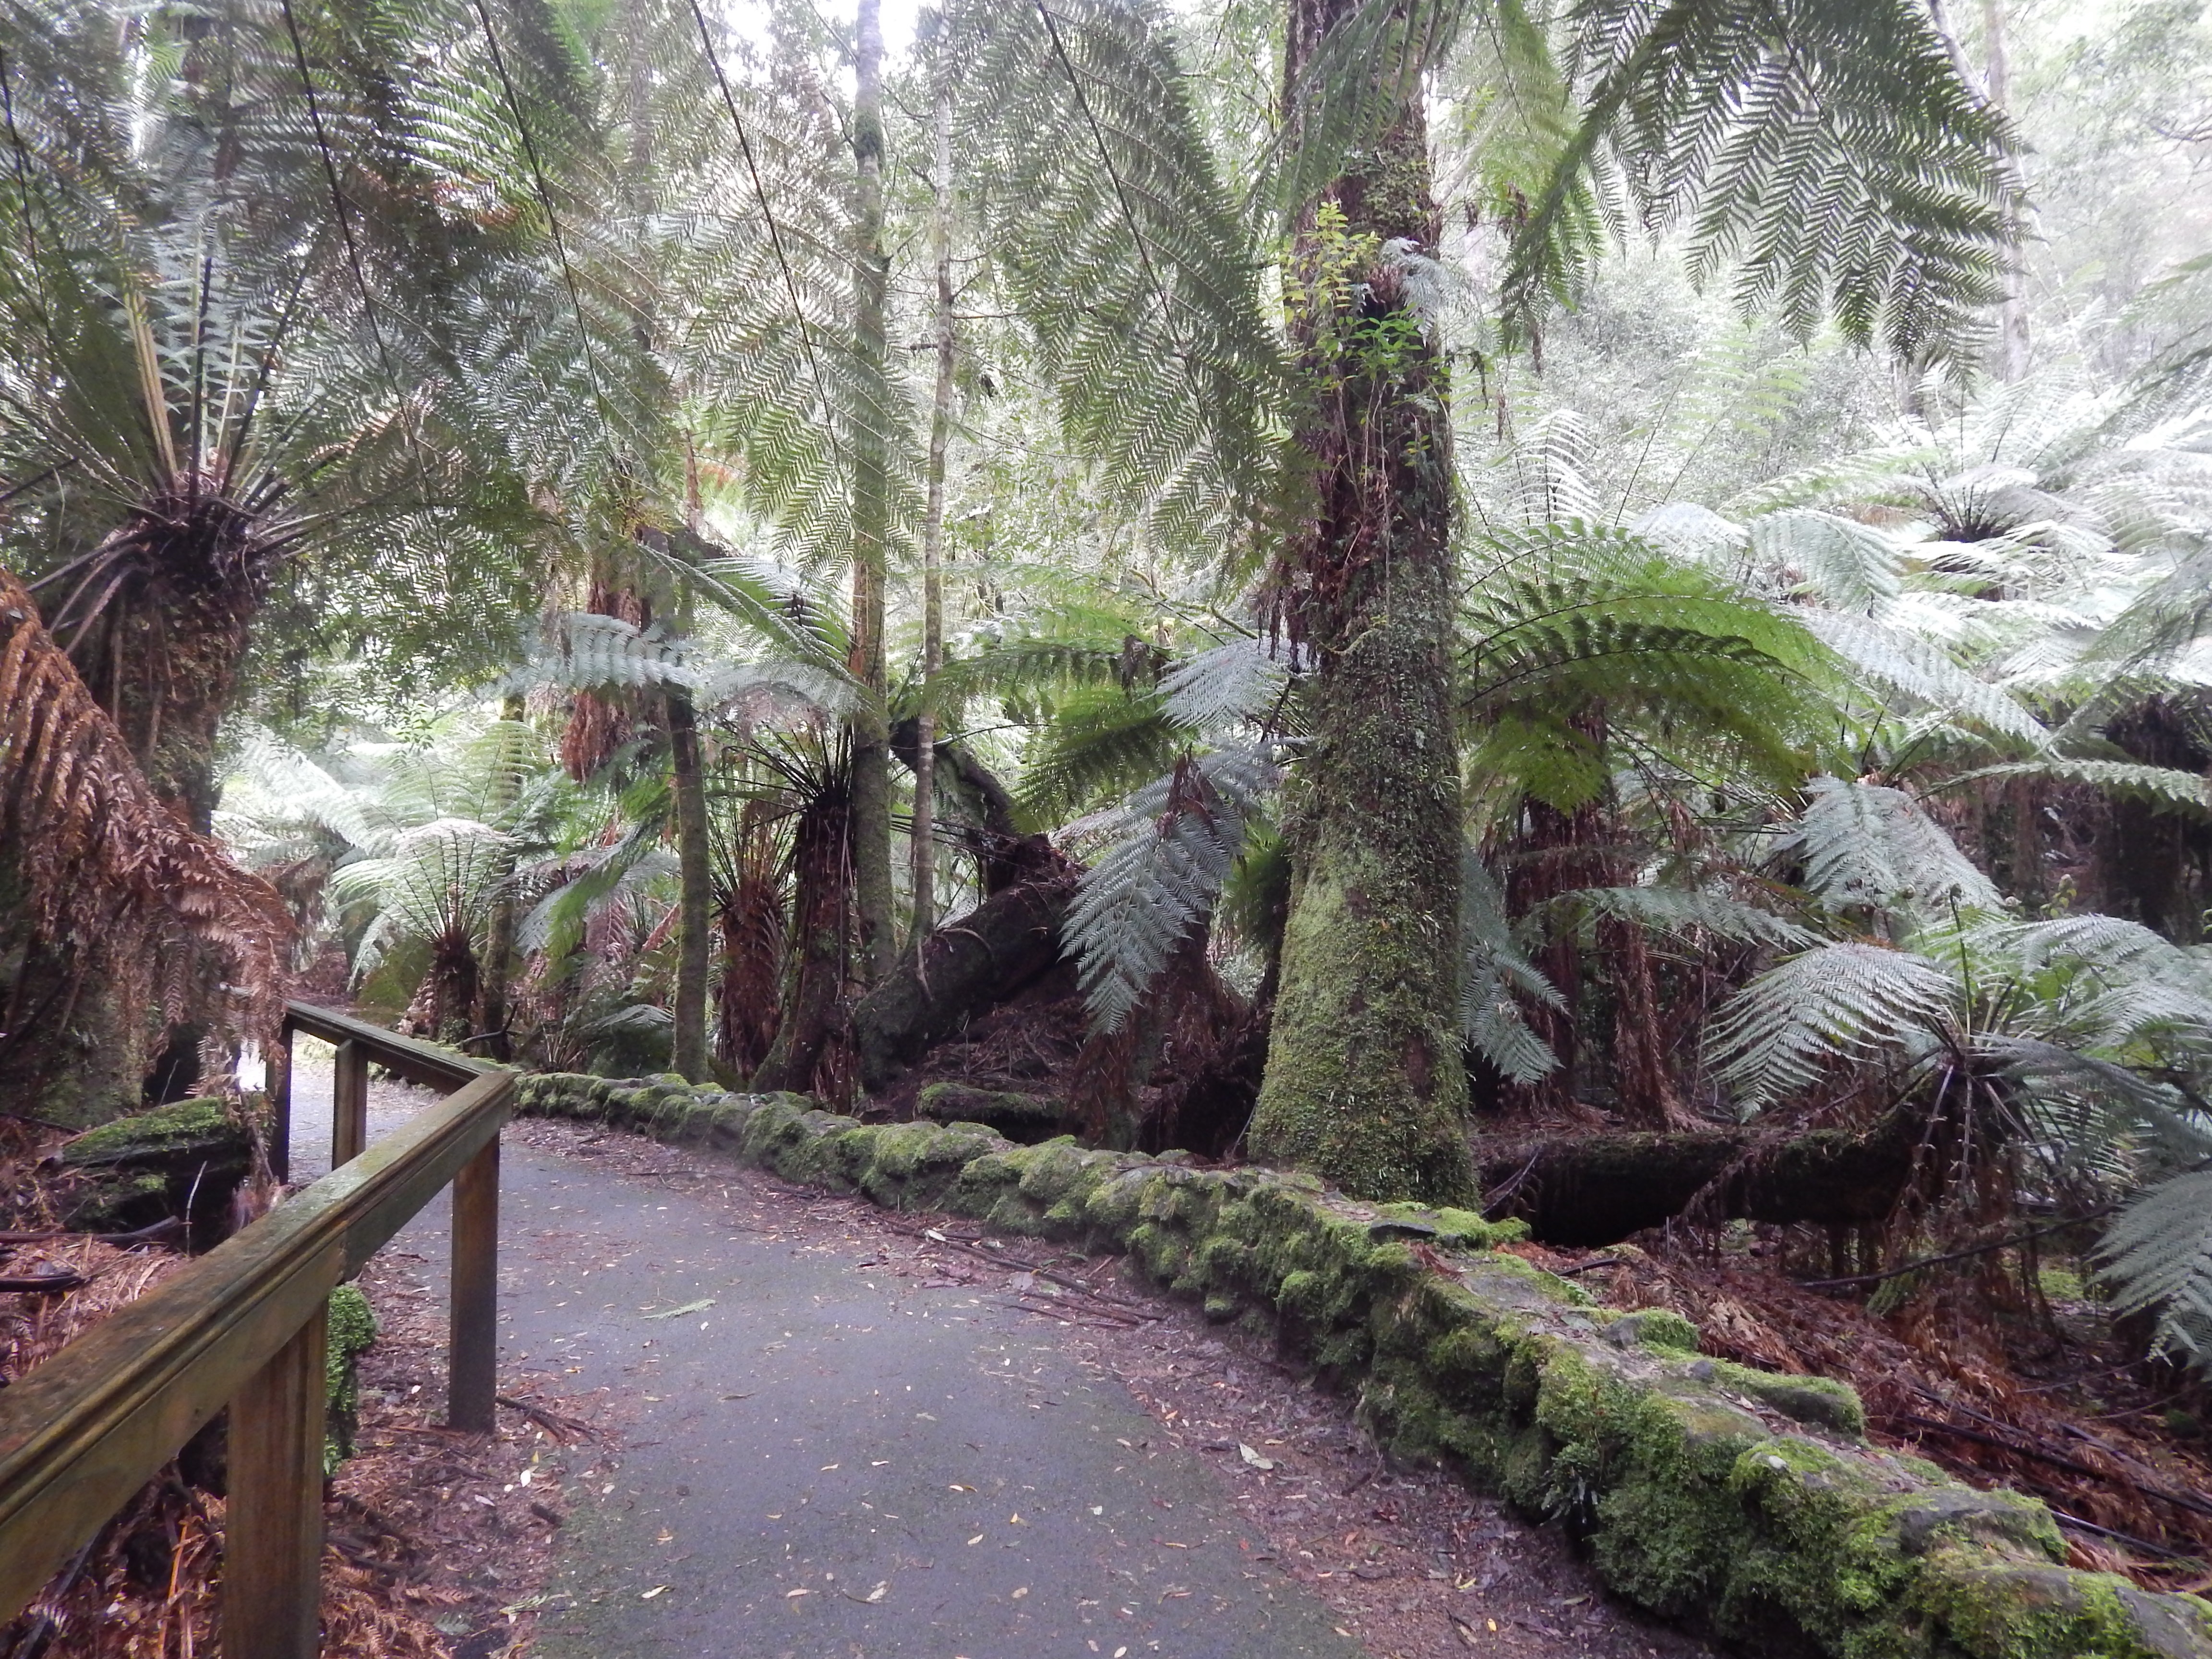
tree, forest, flower, jungle, backyard, botany, garden, rainforest, woodland